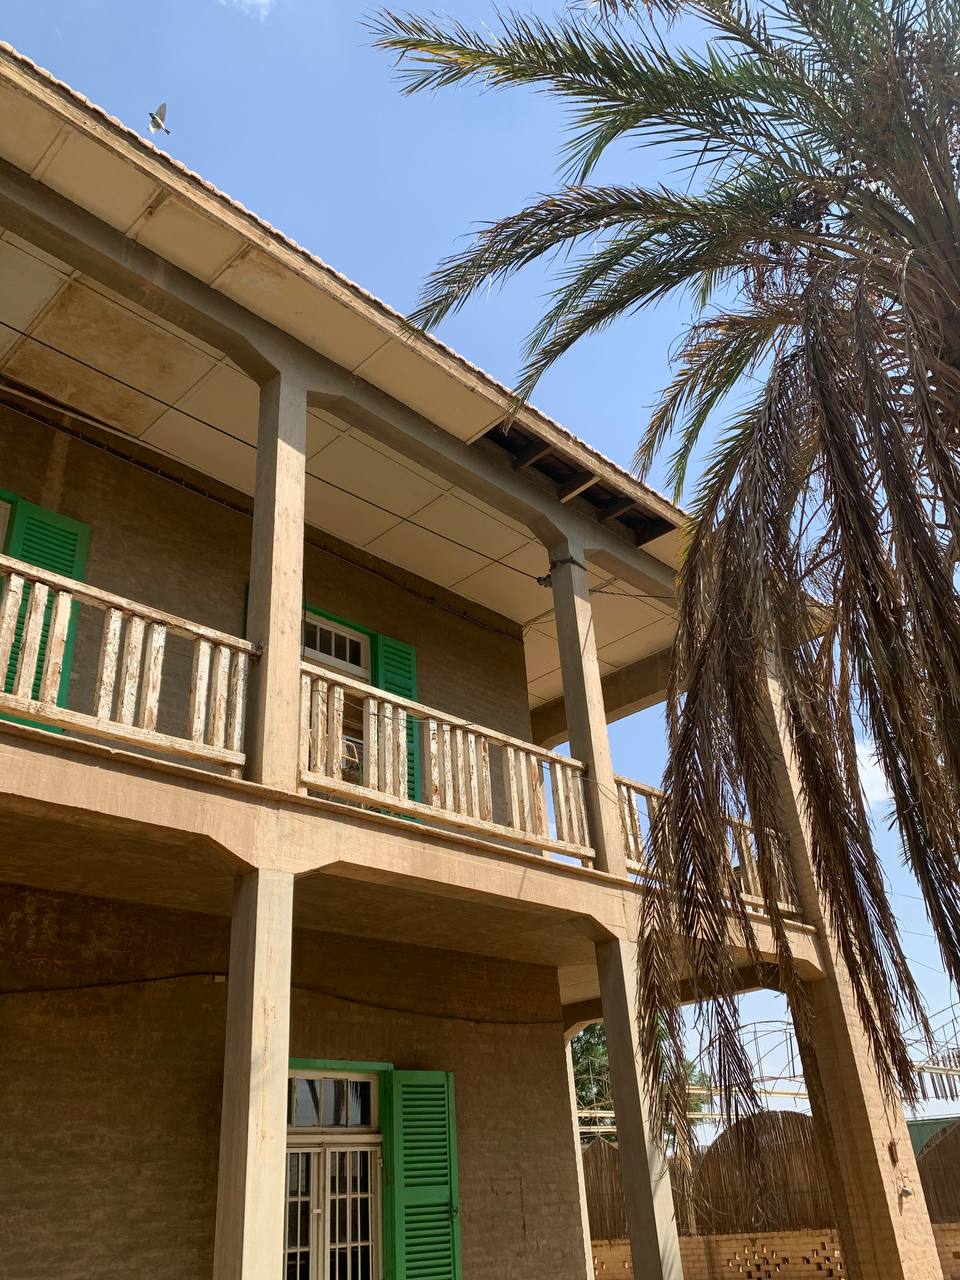
الوصف بالفصحى: مبنى قديم بأعمدة وشرفة ونخيل
الوصف بالعامية السودانية: مبنى قديم بأعمدة وبلكونة ونخيل
التصنيف: Urban & City Life
التصنيف الفرعي: Historic Architecture